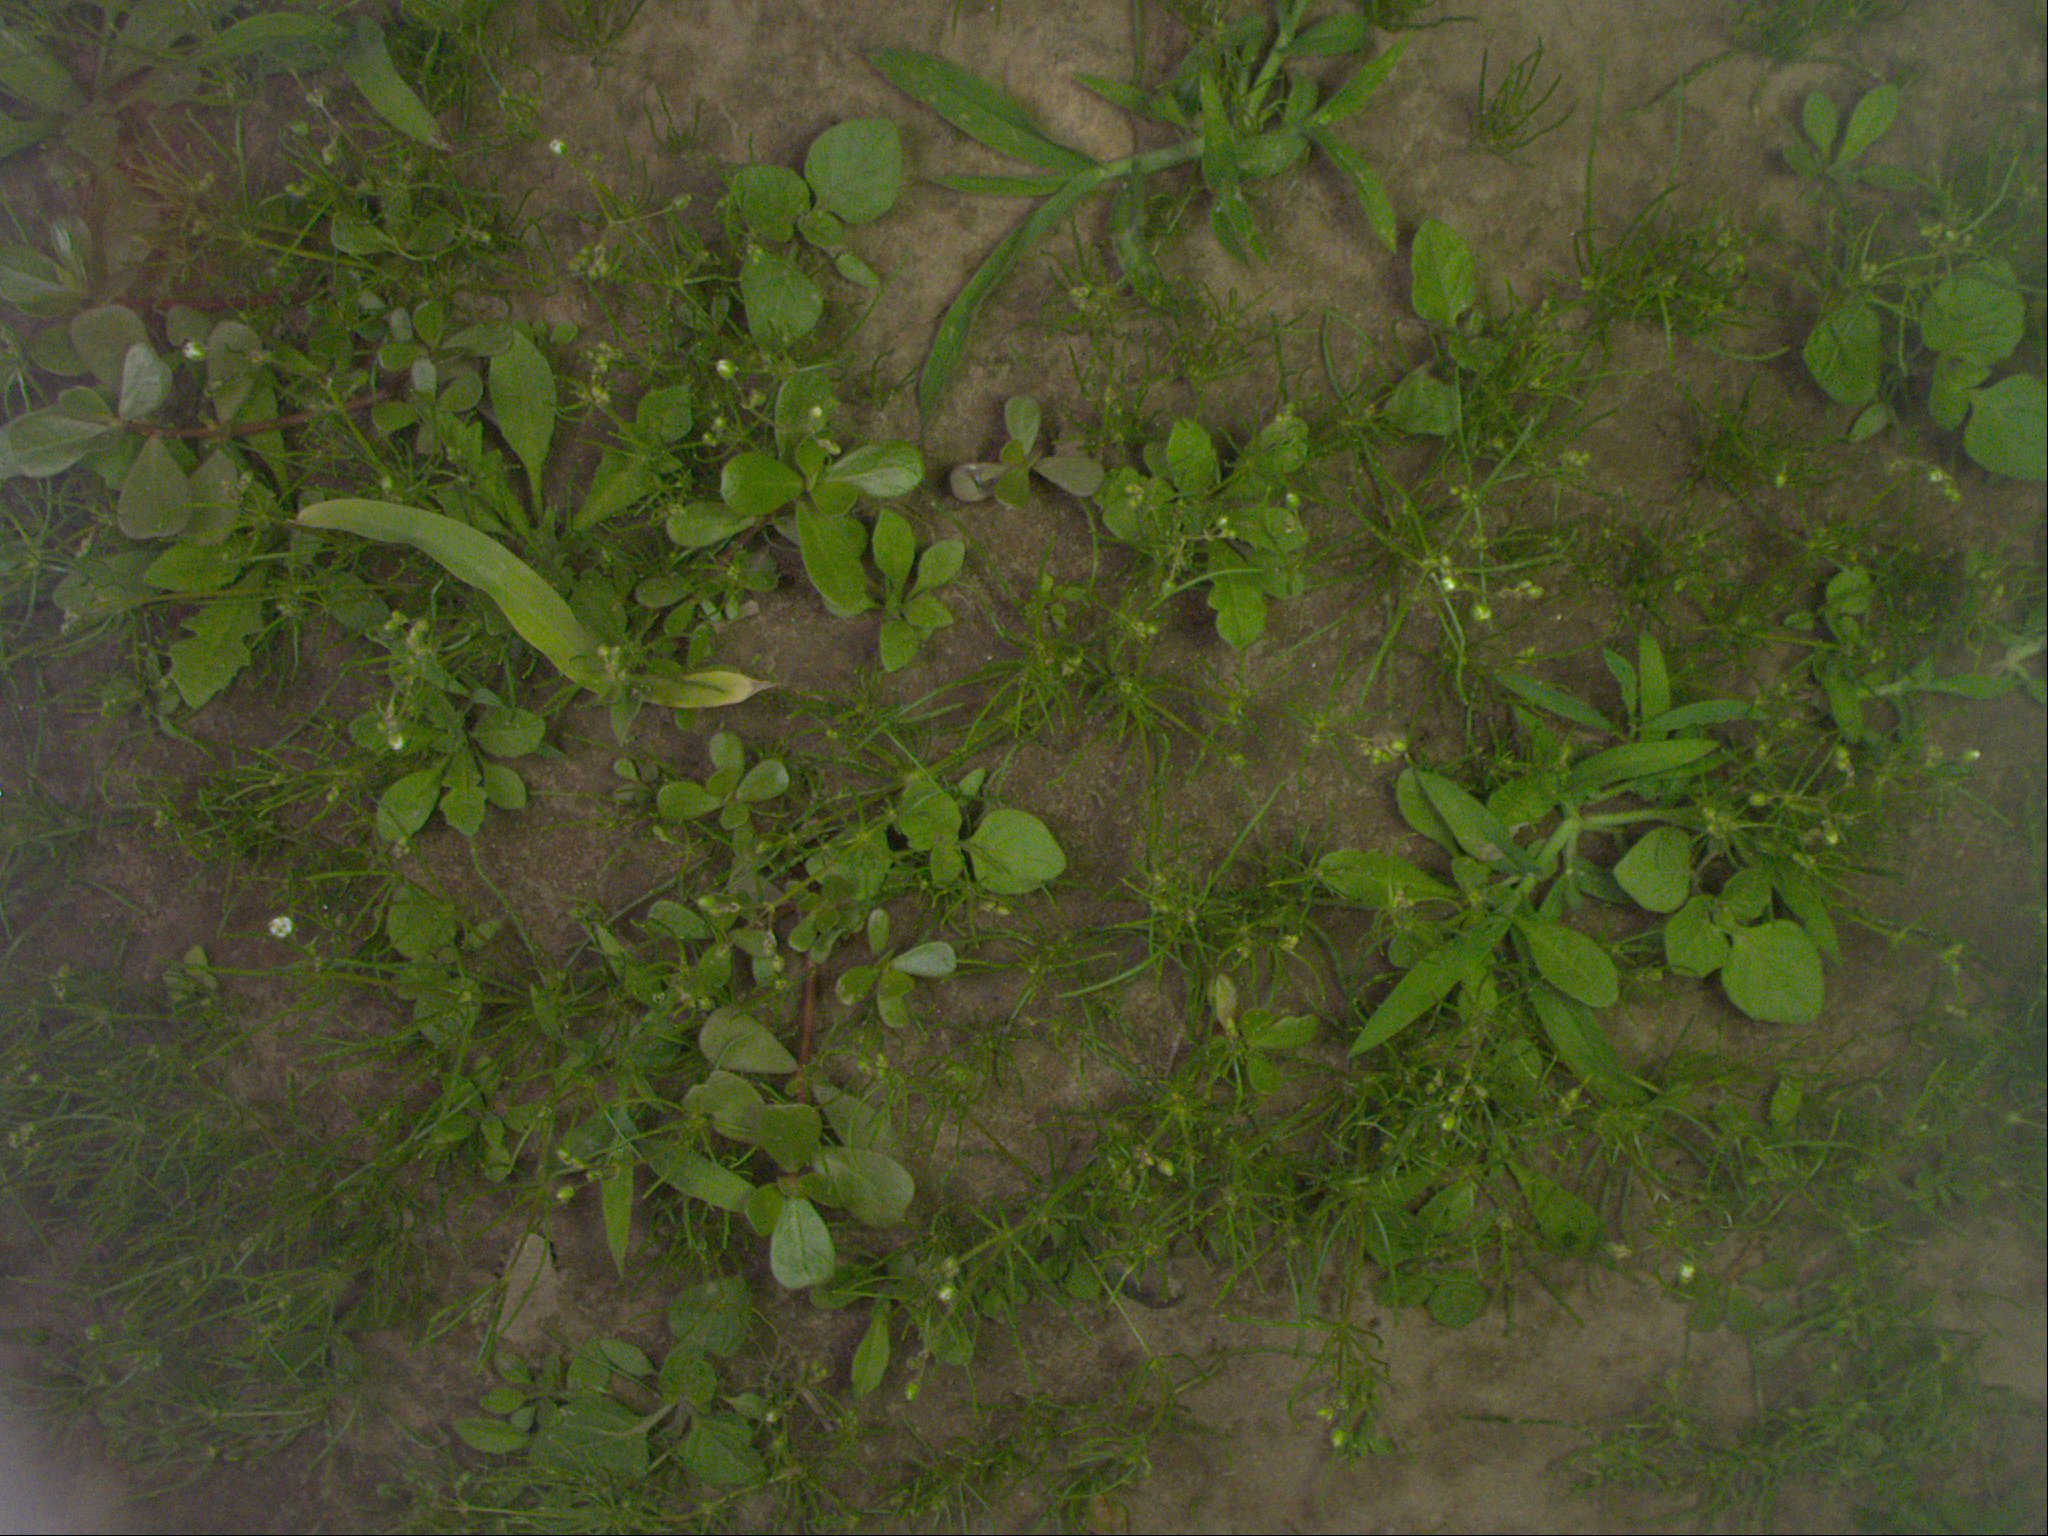
Crop: maize
Objects: maize, stem_maize